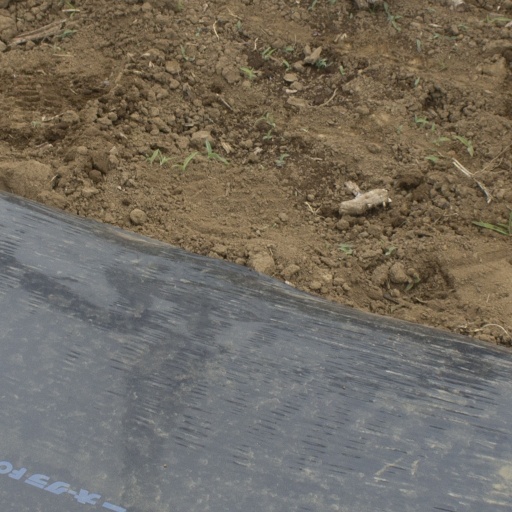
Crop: Jerusalem artichoke